1997 British Formula Three Championship

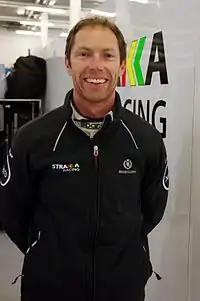
1997 champion, Jonny Kane

The 1997 British Formula Three season was the 47th British Formula Three Championship, won by Jonny Kane. The season started on 23 March at Donington Park and ended at Thruxton on 12 October following sixteen races. Kane built on a strong finish to his 1996 campaign by scoring podium finishes at each of the first six races in 1997. This would be enough to keep title rival Nicolas Minassian at bay, who was hindered by a disqualification from second place and a two-race ban for unsportsmanlike behaviour at the third round at Thruxton. The Frenchman was baulked by backmarker Michael Bentwood whilst leading, allowing Kane to overtake and take victory. After the chequered flag, the infuriated Minassian proceeded to brake-test Bentwood to a halt and hurl gravel towards the Englishman. Without having lost the 15 points awarded for second position as well as further potential points at the next two races, it is highly likely that Minassian would have been champion.